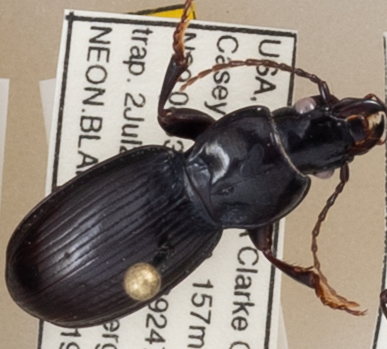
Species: Cyclotrachelus furtivus
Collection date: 2019-07-02
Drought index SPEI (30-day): -0.078
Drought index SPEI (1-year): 2.09
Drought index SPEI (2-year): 2.09